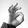
ASL letter: F